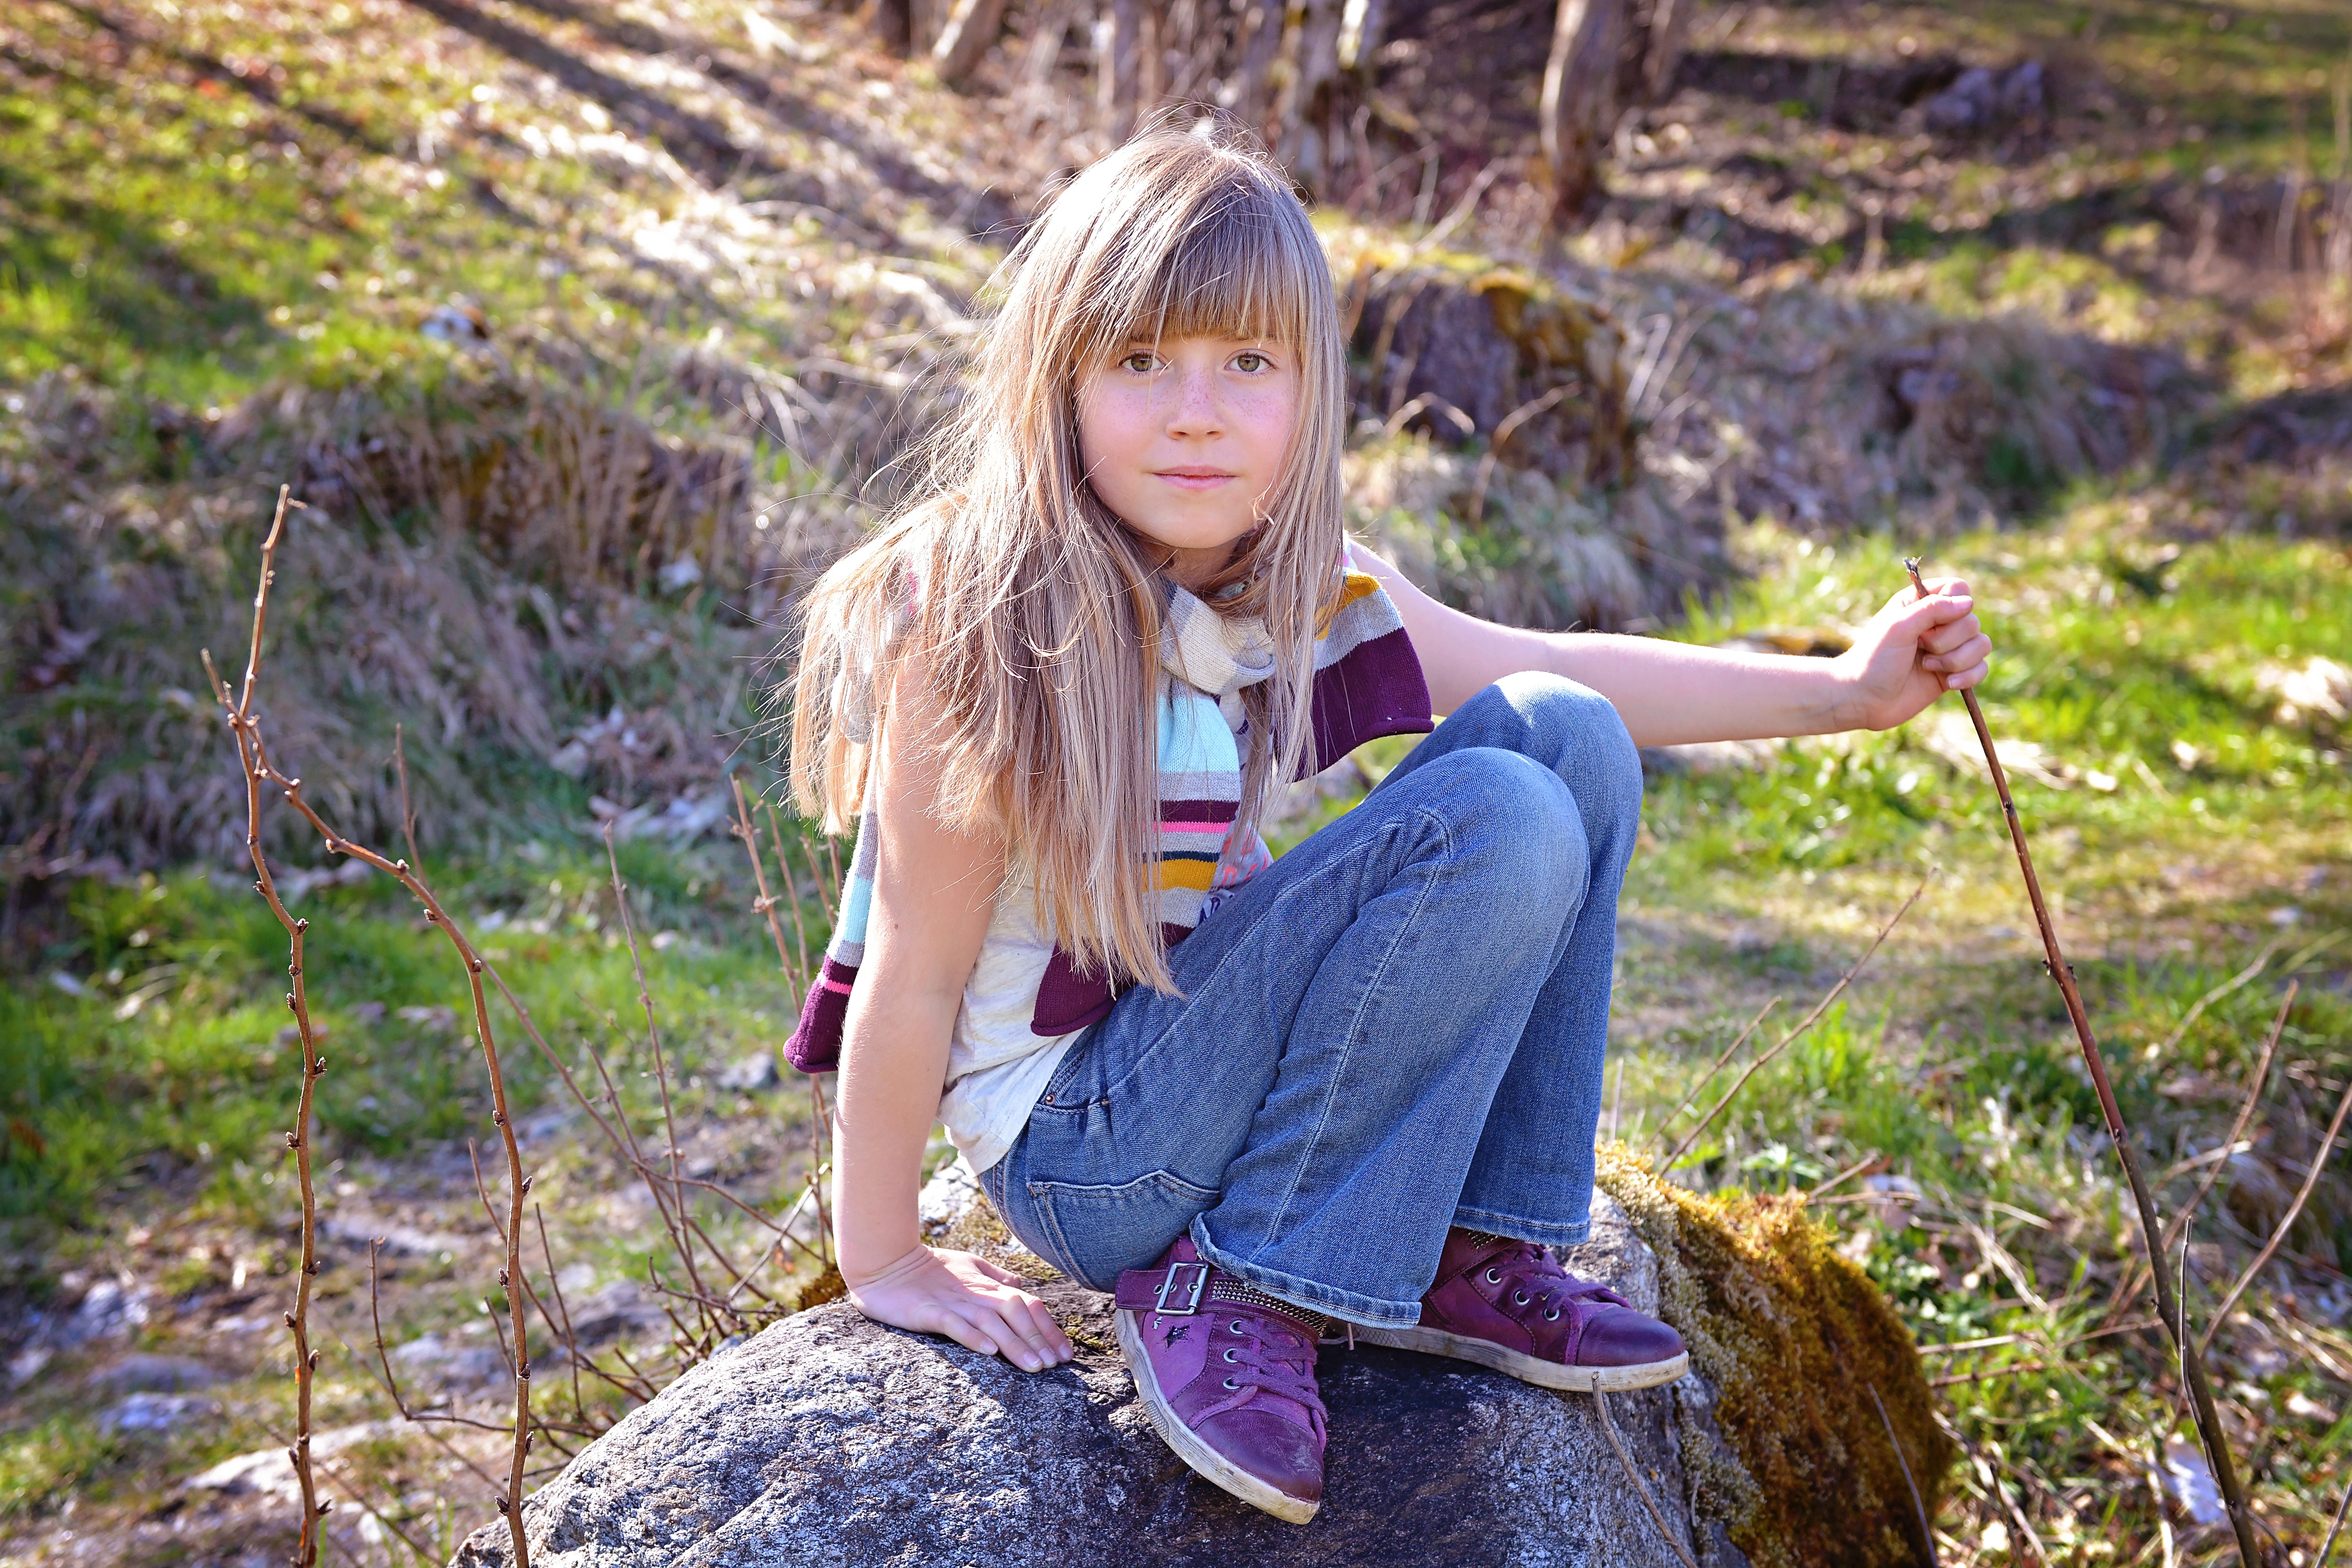
nature, girl, photography, stone, model, spring, autumn, child, human, fashion, rest, clothing, season, long hair, beauty, blond, out, photo shoot, portrait photography